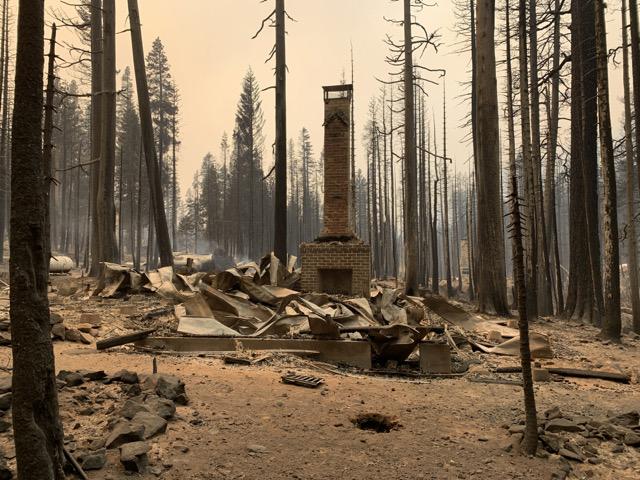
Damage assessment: destroyed